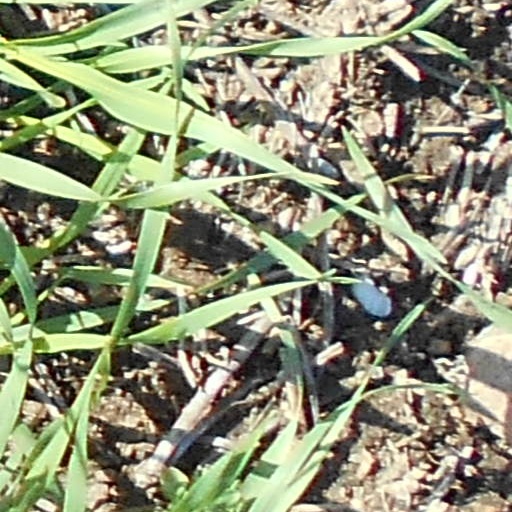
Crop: wheat